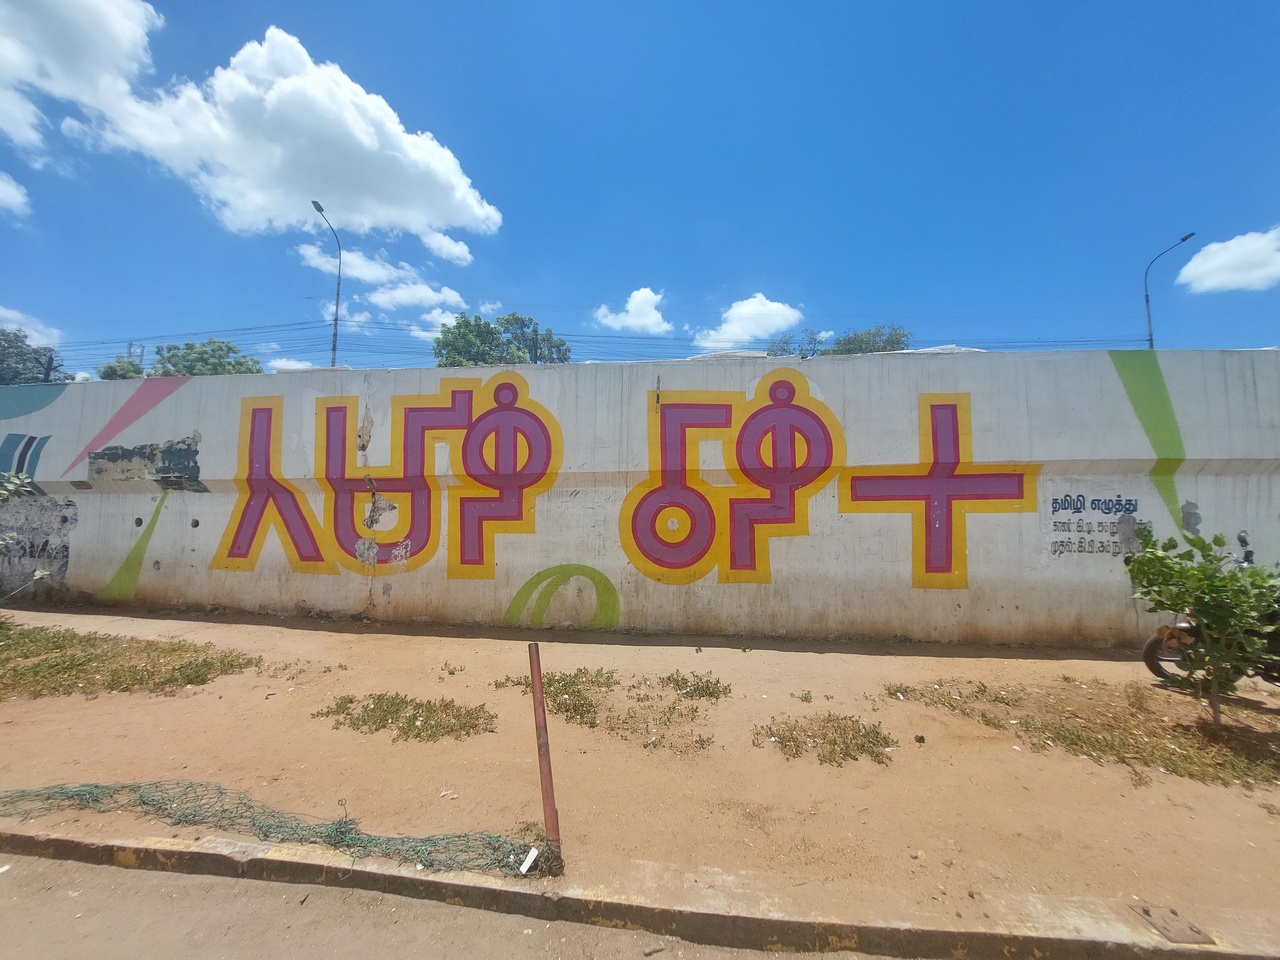
written TAMIL VAAZHGA in Tamil Brahmi Script